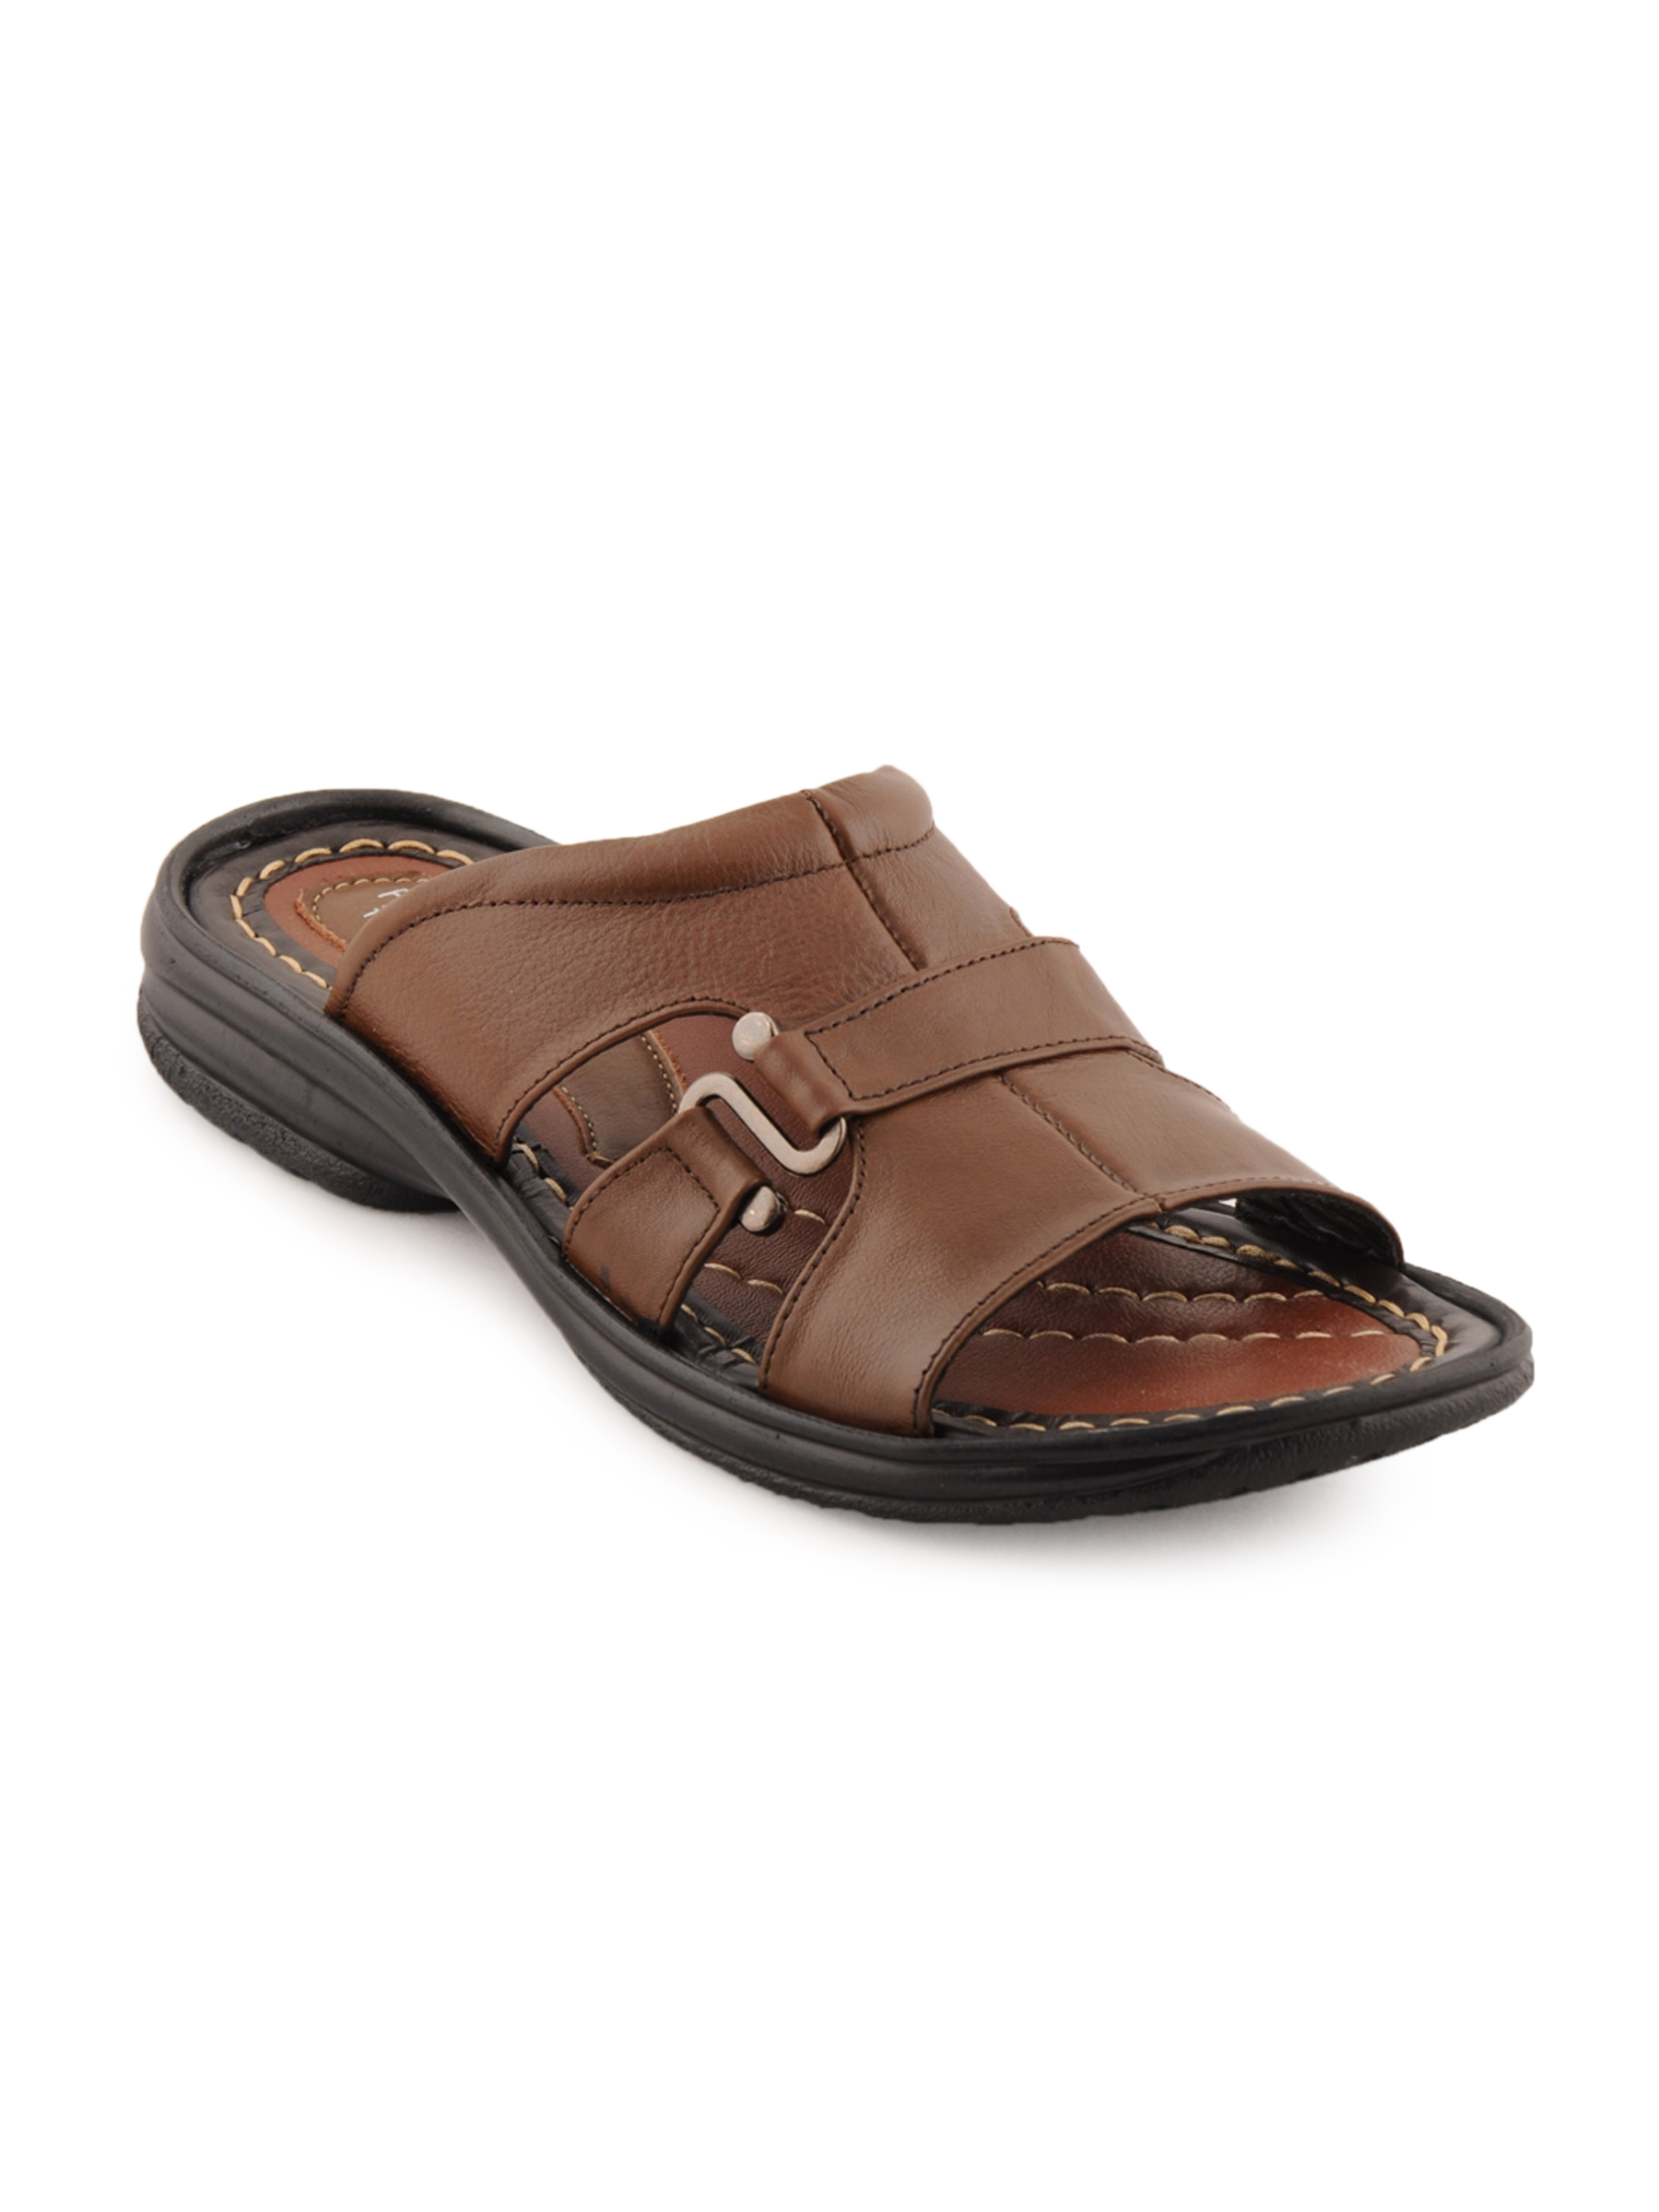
Franco Leone Men Casual Brown Sandals
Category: Footwear / Shoes / Formal Shoes
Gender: Men
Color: Brown
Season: Summer 2013
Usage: Casual